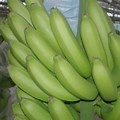
Label: banana